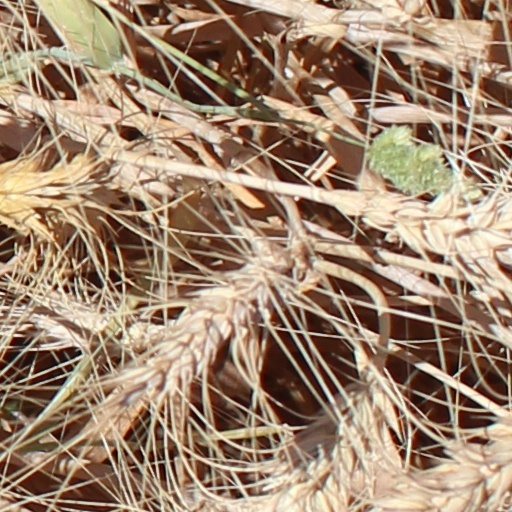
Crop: wheat